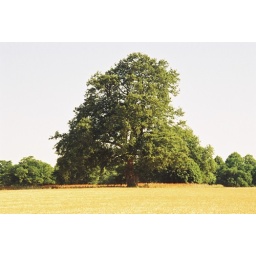
tree in corn field